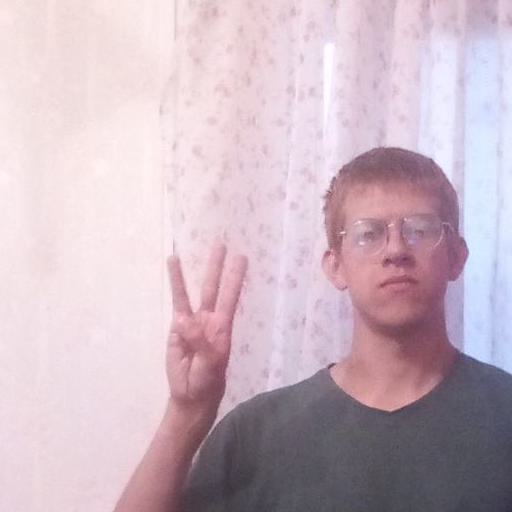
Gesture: three